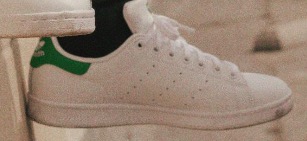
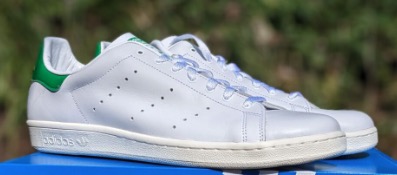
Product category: misc
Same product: yes